İzmit

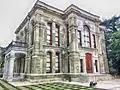
The "Kasr-ı Hümayun" in İzmit is a hunting pavilion built by the Ottoman Sultan Abdülaziz (r. 1861–1876)

İzmit was occupied by the United Kingdom on 6 July 1920, during the Turkish War of Independence. The British left it to Greece on 27 October 1920. İzmit was re-taken by the Turks on 28 June 1921. As of 1920, the British reported that the city had a population of about 13,000. In 1920–1921 atrocities were committed in the city and its surroundings during the Greco-Turkish War (1919–1922) against the Greek civilian population. An Allied report (on 1 June 1921) stated that a large number of excesses were committed by both sides during the last year, while the Turkish atrocities in the Izmit peninsula "have been more considerable and ferocious than those on the part of the Greeks".